Defia Rosmaniar

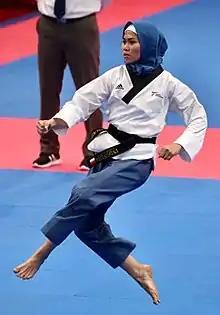
Rosmaniar at the 2018 Asian Games

Defia Rosmaniar (born 25 May 1995) is an Indonesian taekwondo practitioner. She won medals at several multi-sport events, including Asian Games, Asian Indoor and Martial Arts Games, SEA Games and Islamic Solidarity Games. She won Indonesia's first gold medal at the 2018 Asian Games, held in Indonesia.